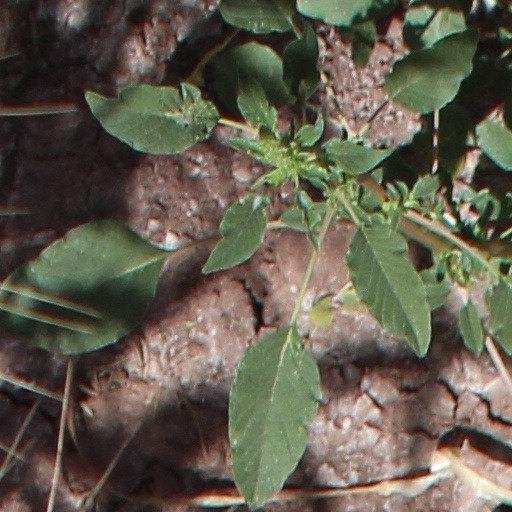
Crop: wheat